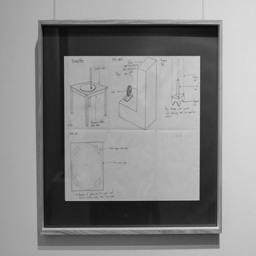
a space between technical drawings ink on paper